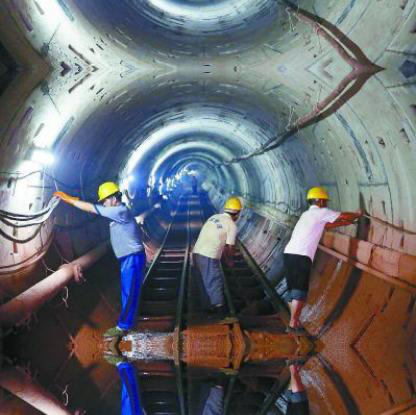
Objects in the image:
label: helmet
label: helmet
label: helmet